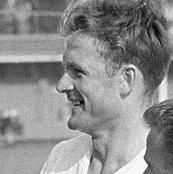
Age: 24